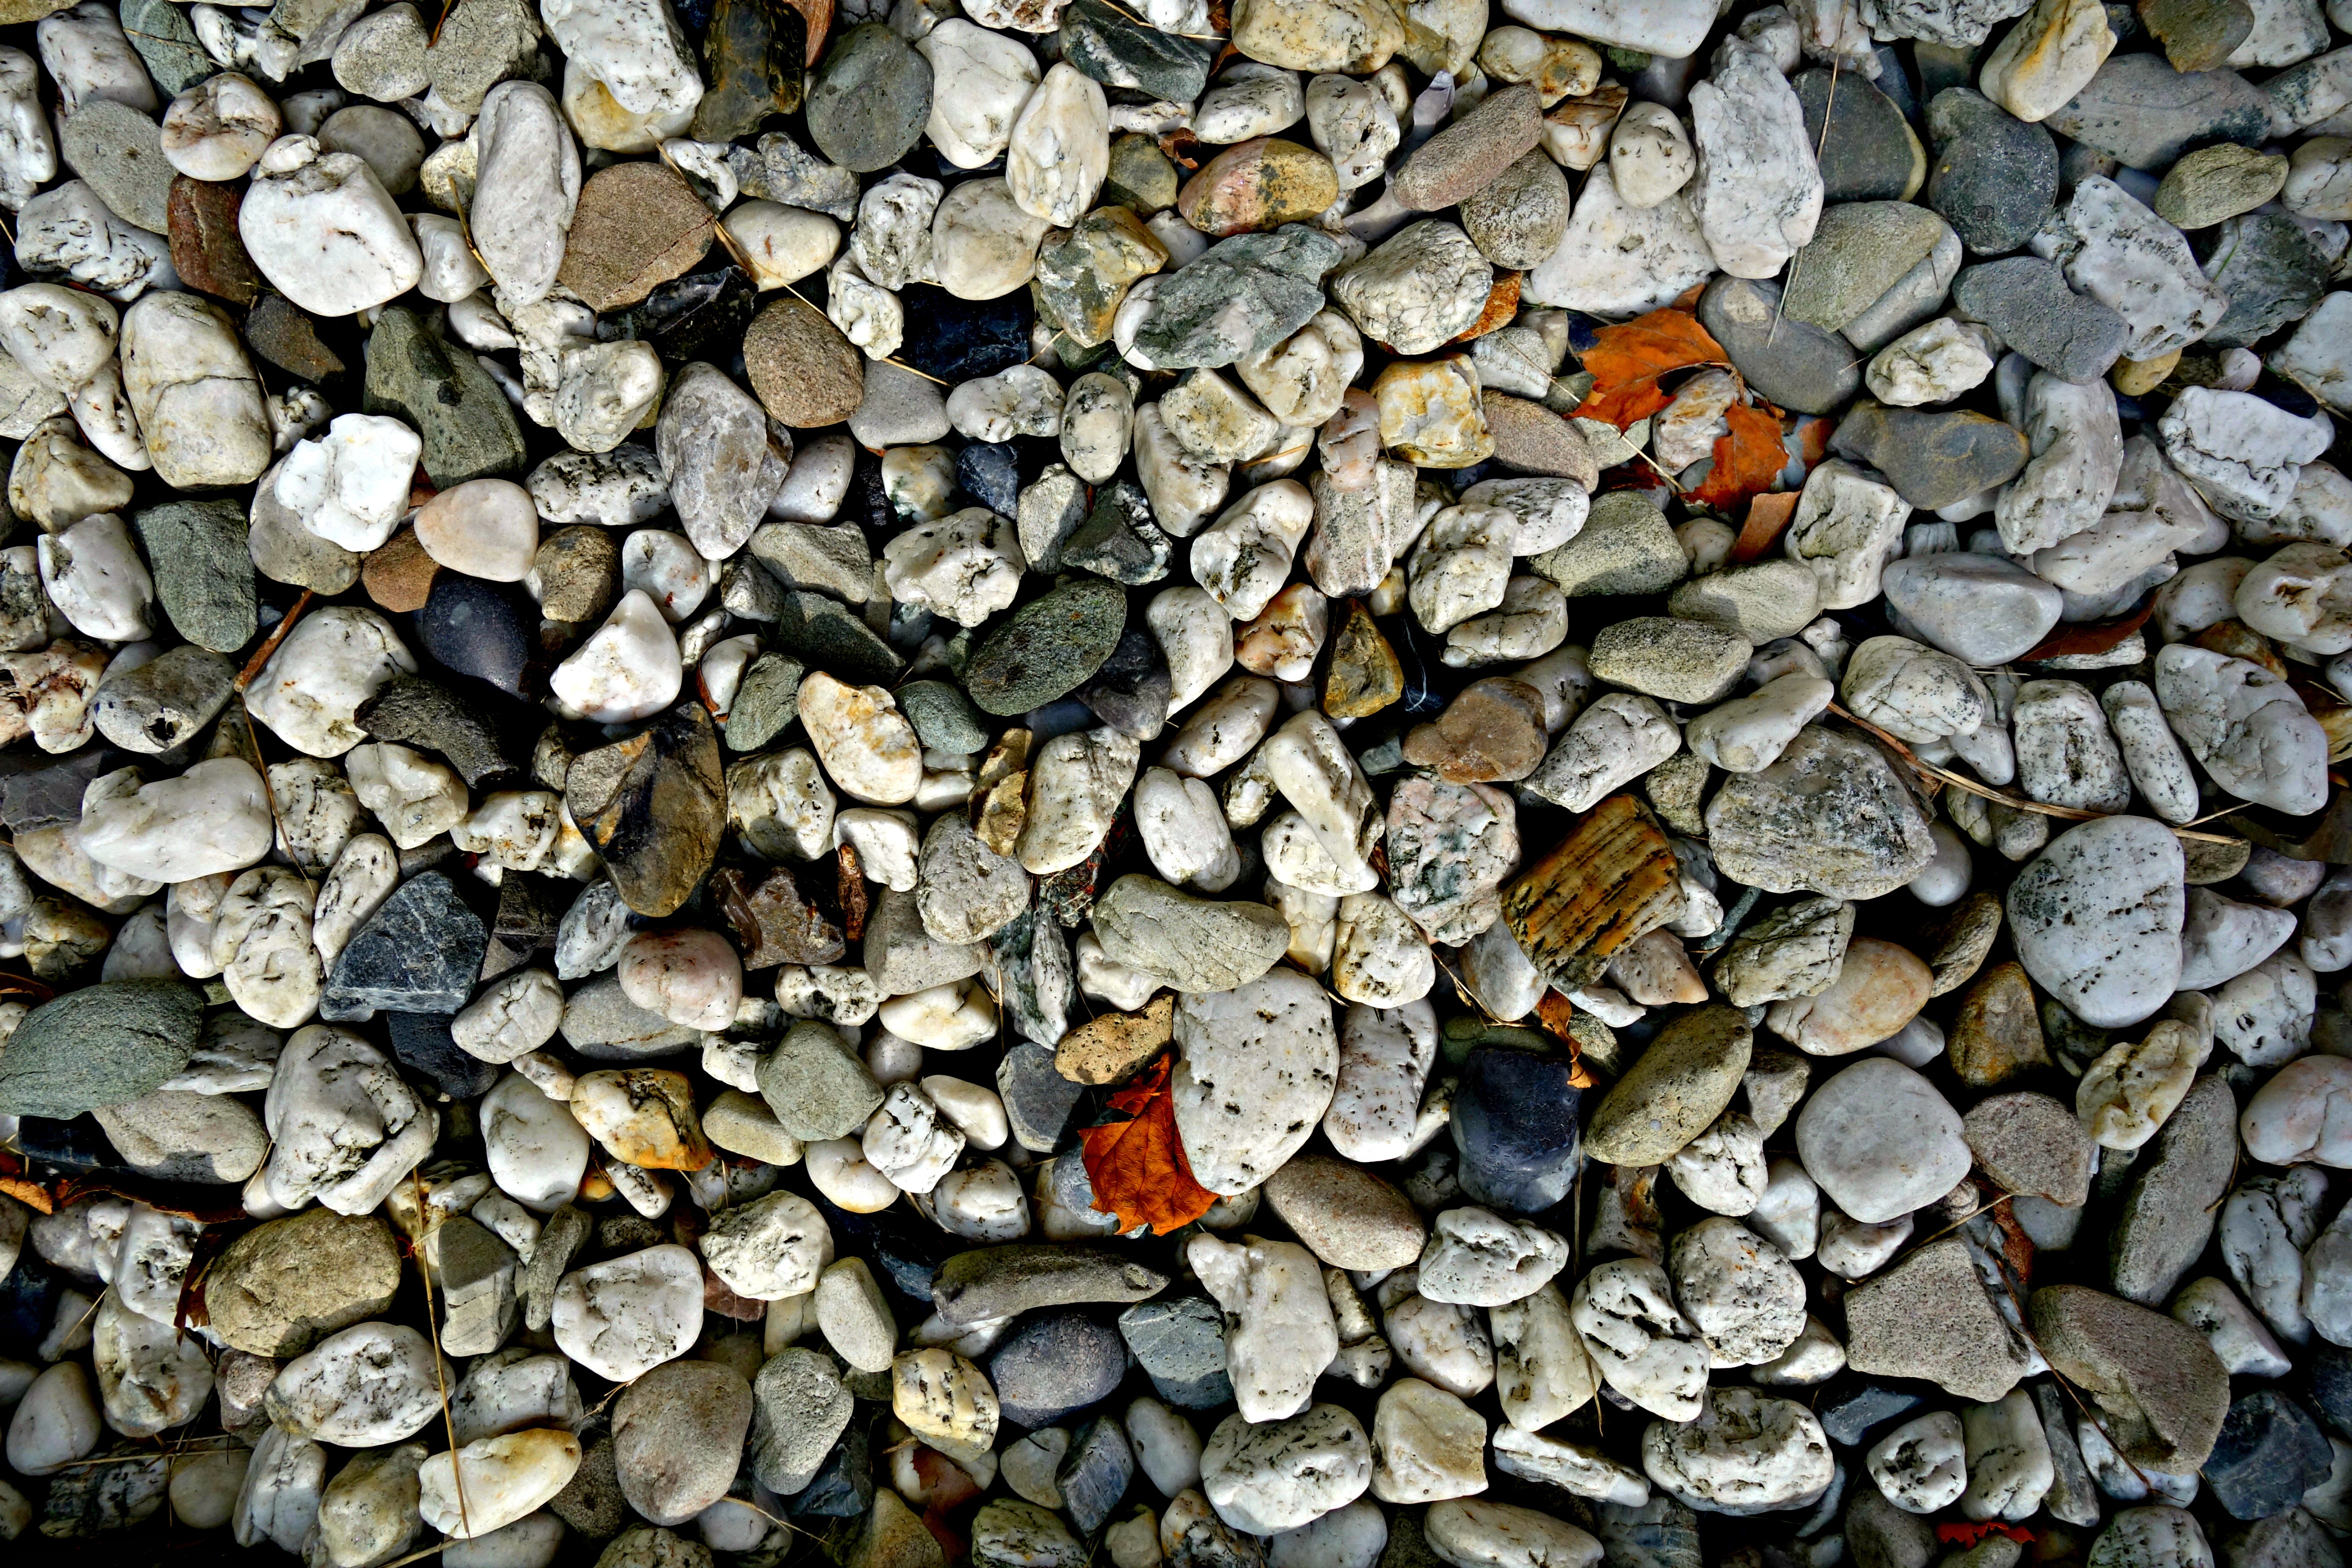
nature, rock, wood, texture, wall, stone, asphalt, contemplation, pebble, peace, soil, stone wall, material, rubble, meditation, gravel, harmony, flooring, road surface, zen like